U.S. Open Cup

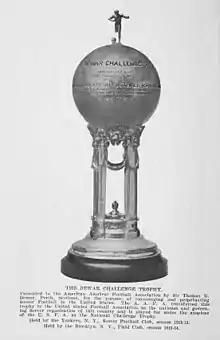
The original Dewar Trophy for the National Challenge Cup, used from 1914 to 1979

The competition dates back to 1913–1914, when it was known as the "National Challenge Cup". In 1999, U.S. Soccer honored patron Lamar Hunt by changing the official title of the tournament to the "Lamar Hunt U.S. Open Cup". The winners of the tournament were awarded the Dewar Cup, donated by Sir Thomas Dewar for the promotion of soccer in the United States in 1912, until it was retired due to poor condition in 1979. It was brought back into use by the United States Adult Soccer Association in 1997, but is now back on permanent display at the National Soccer Hall of Fame at Toyota Stadium in Frisco, Texas, and the recent winners of the tournament have been awarded a new, different trophy. Despite this, the name of each winning club is still added to the base of the original Dewar Cup.